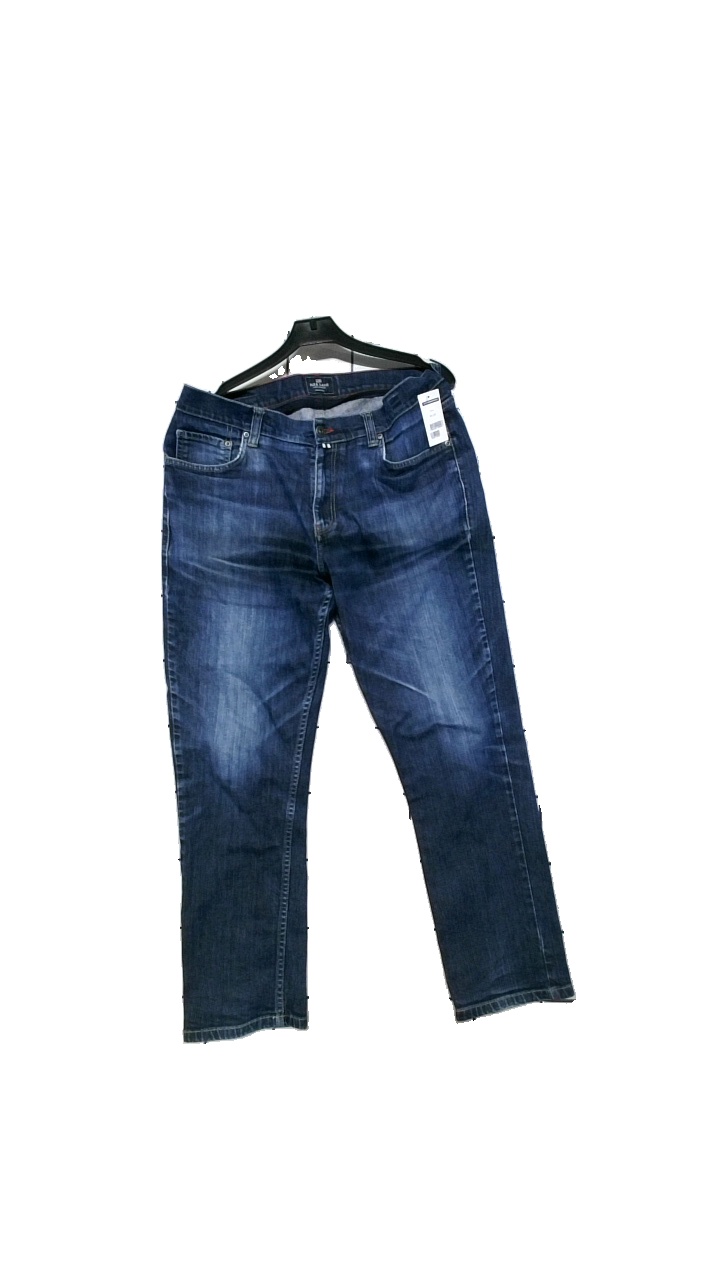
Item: Jeans (Unisex)
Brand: Park Lane
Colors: Blue
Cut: Regular
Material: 98.5% cotton, 1.5% elastane
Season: All
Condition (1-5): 4
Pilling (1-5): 5
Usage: Reuse
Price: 50-100